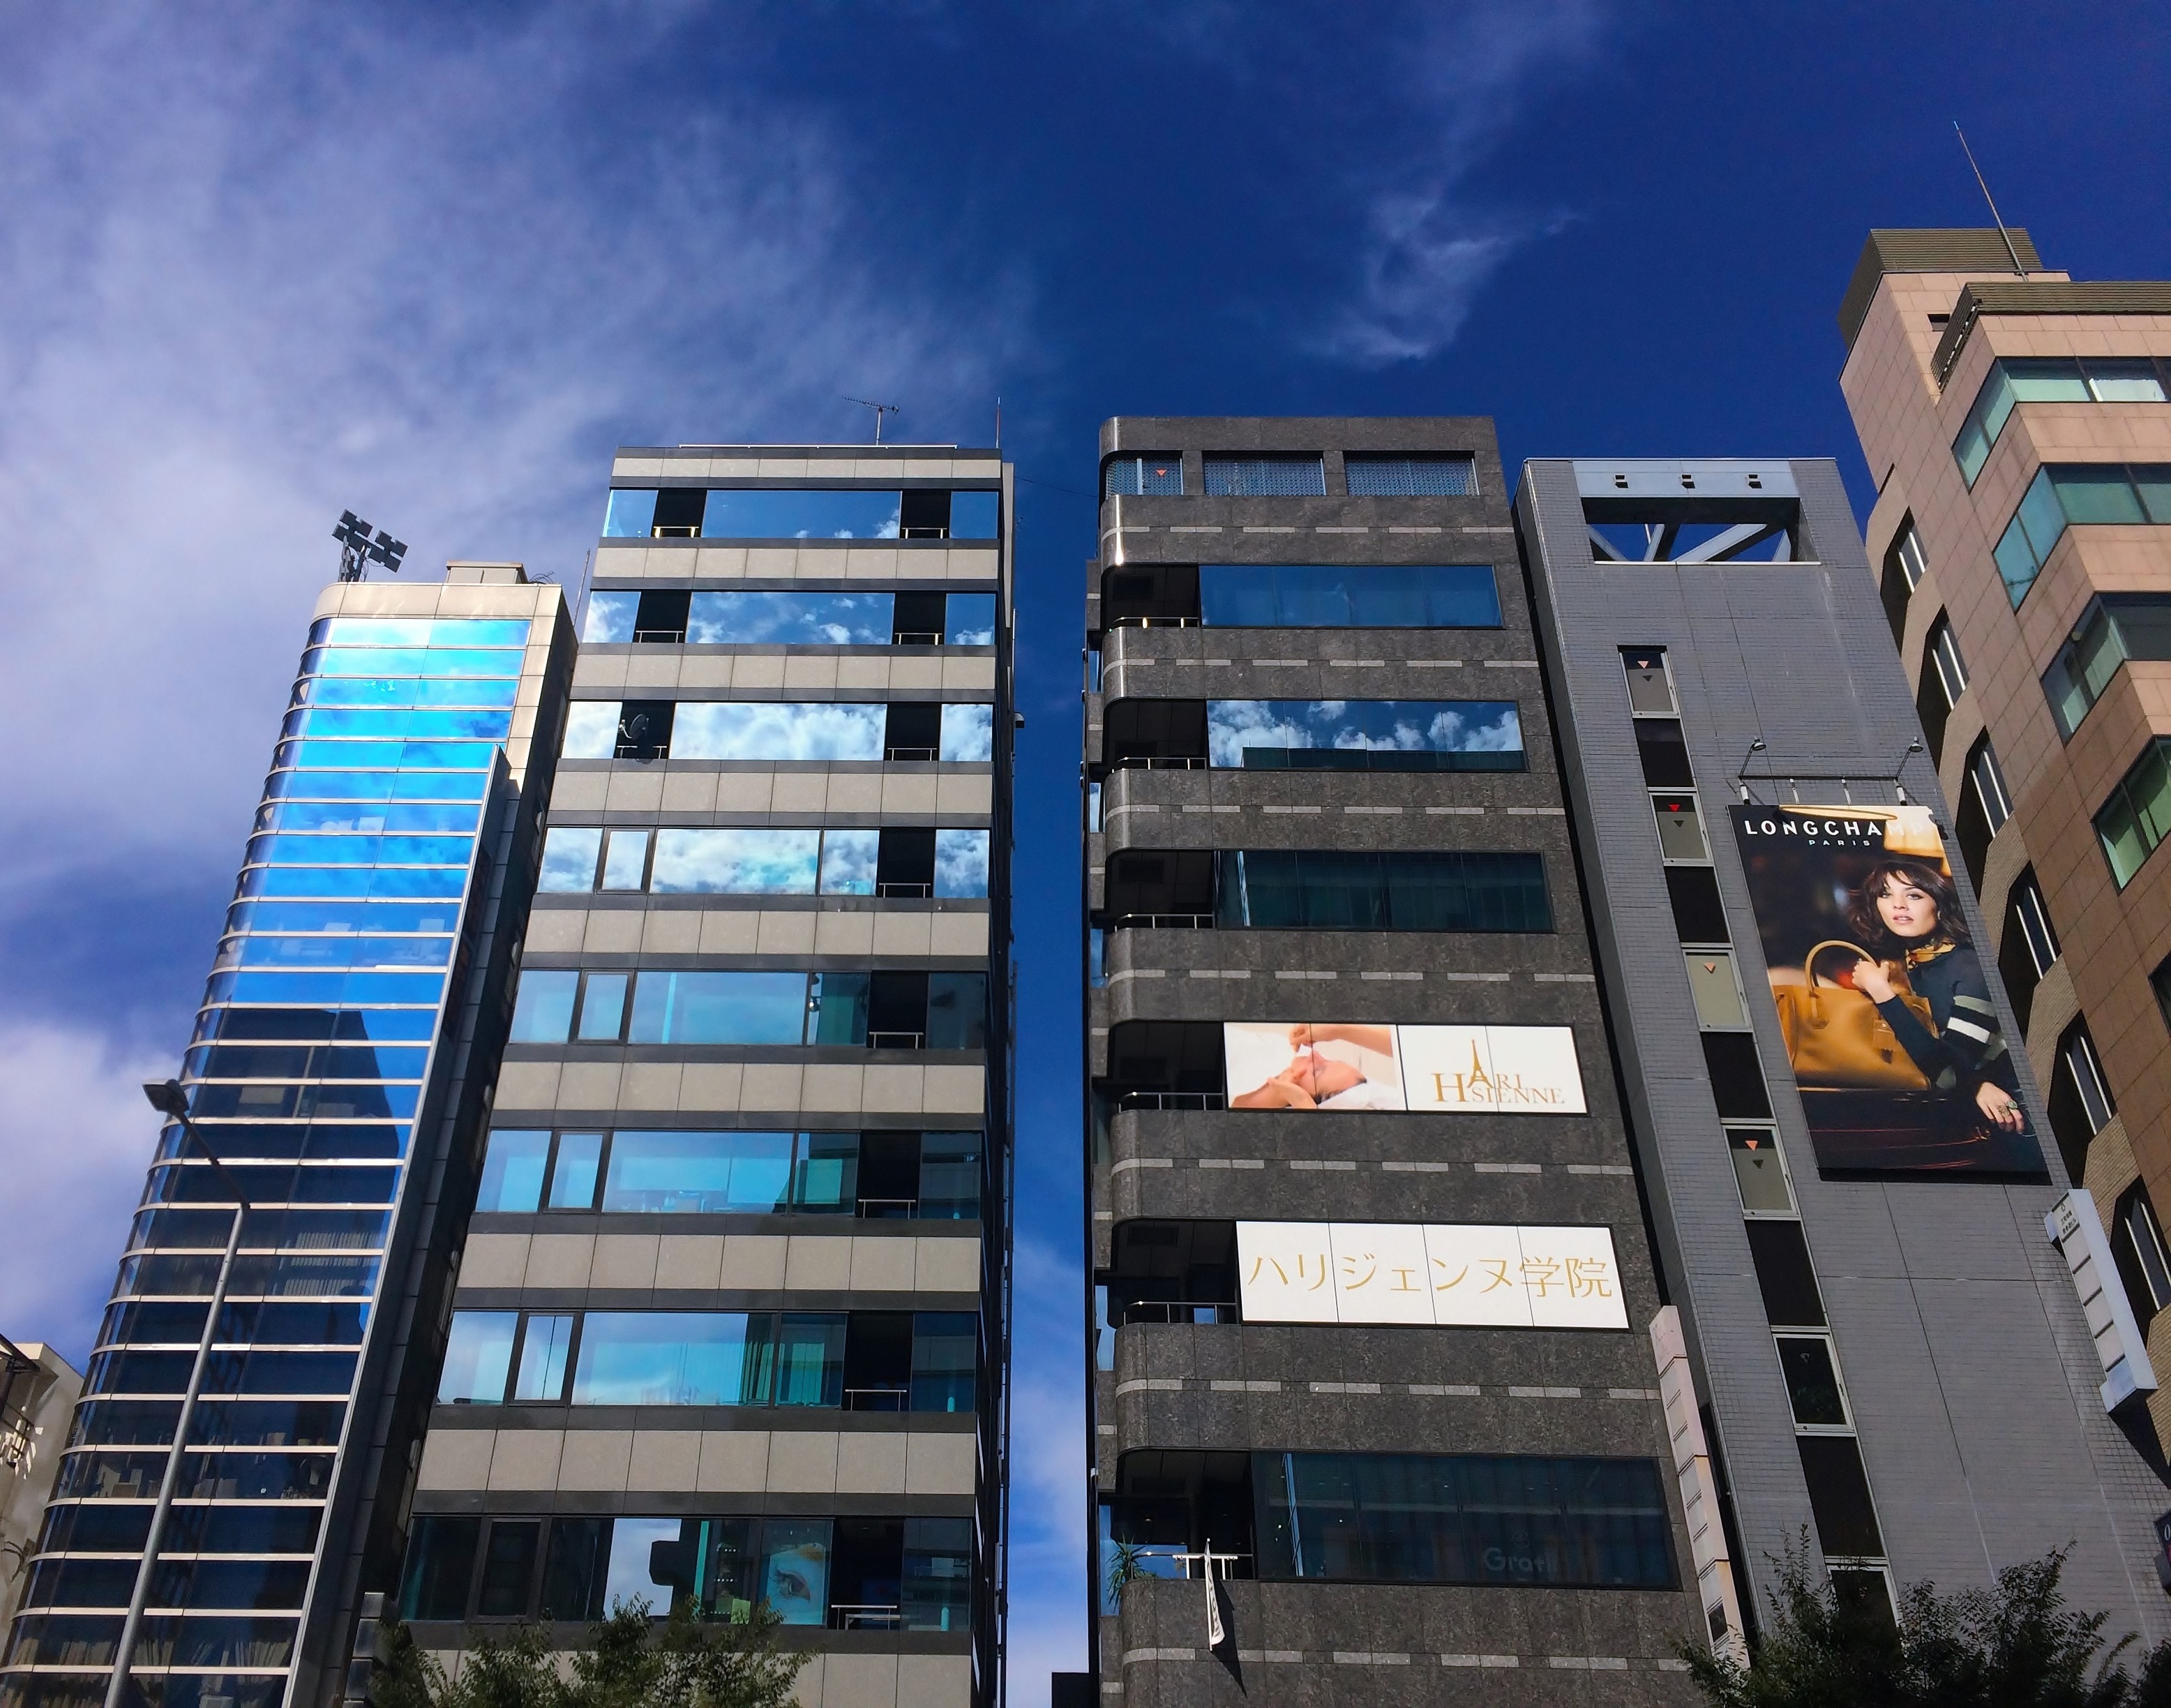
cloud, architecture, glass, city, skyscraper, cityscape, downtown, reflection, landmark, facade, japan, apartment, tower block, blue sky, tokyo, bill, metropolis, condominium, neighbourhood, aoyama, 246 route, minato ku, urban area, residential area, metropolitan area, high sense, kfi bill, aoyama okada building, aoyama t e, sanwa businessman omotesando building